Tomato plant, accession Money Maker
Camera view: vertical (180 deg); turntable rotation: 180 degrees
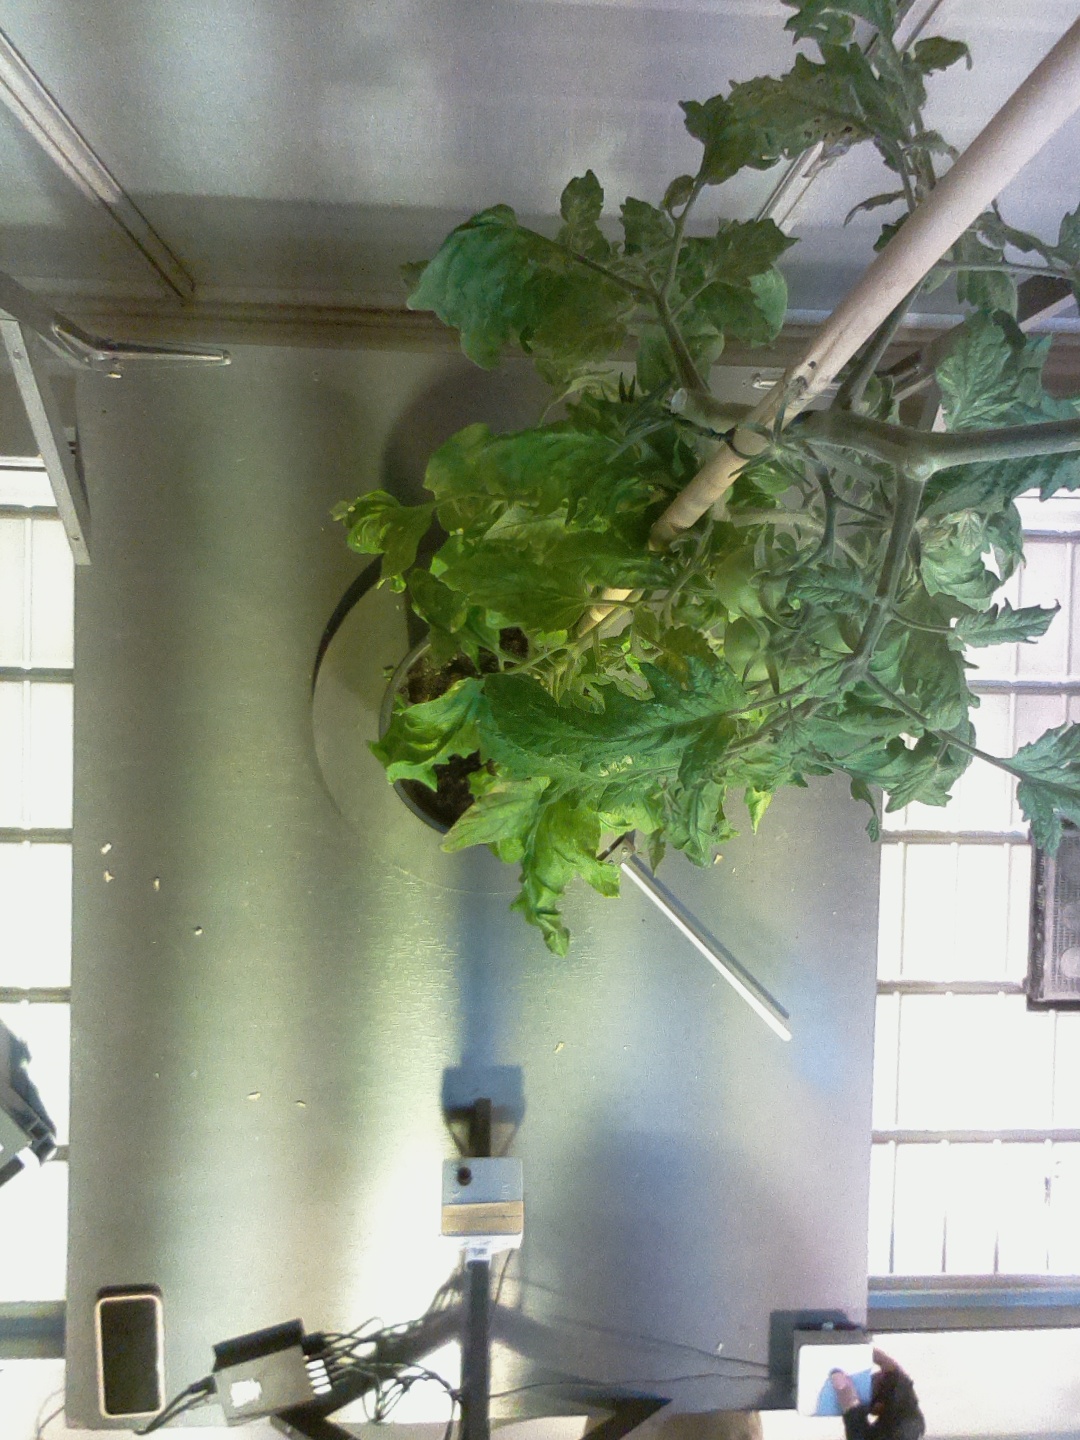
BBCH growth stage 78: 80% -90% of final fruit size